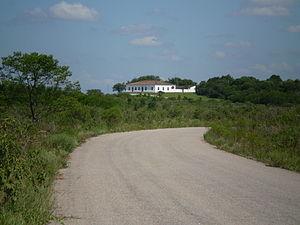
Cristal est une ville brésilienne du Sud-Est de l'État du Rio Grande do Sul, faisant partie de la microrégion de Pelotas et située à 152 km au sud-ouest de Porto Alegre, capitale de l'État. Elle se situe à une latitude de 31° 00′ 13″ sud et à une longitude de 52° 03′ 02″ ouest, à 32 m d'altitude. Sa population était estimée à 7 026 en 2007, pour une superficie de 682 km².